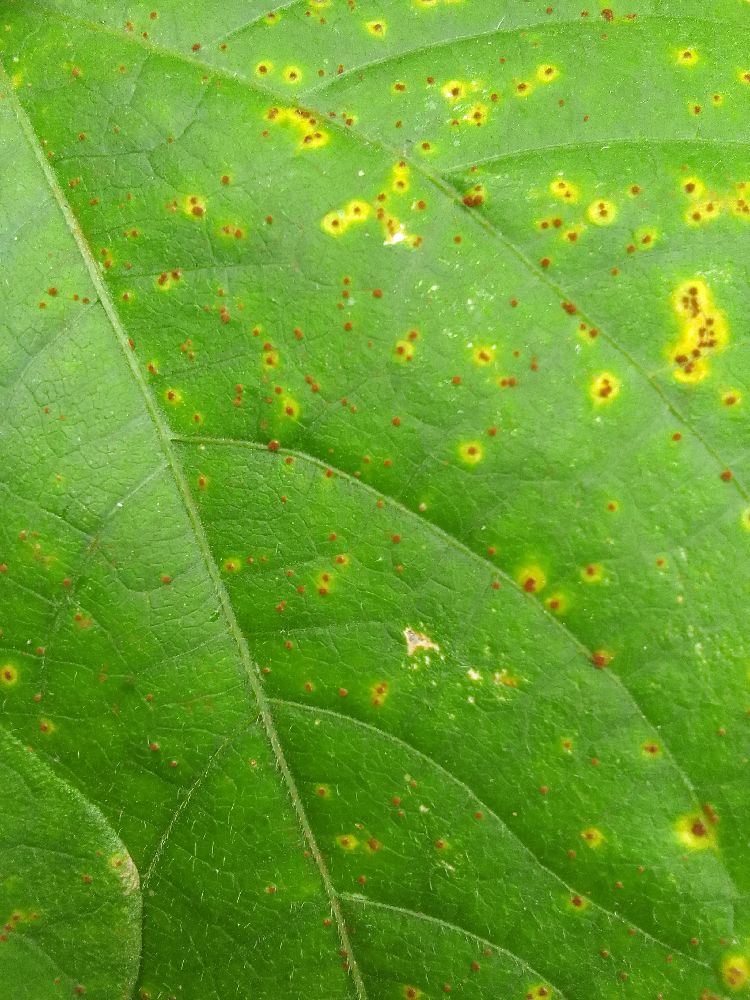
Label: rust